Mount Lebanon Mutasarrifate

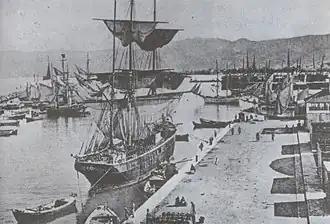

As for the typical houses that were inhabited by the common people, they differed in shape and material, some of them were built out of stone, marble, tiles, red bricks, and others were made of mud. The rich and middle class Lebanese lived in houses of two floors: the upper floor was the attic, which is the formal room of the guest, and in many cases it was the ordinary dwelling in which the family always inhabited. As for the ground or second floor, it is the basement, and in it the peasants used to shelter their animals, put farming tools, and store firewood and animal fodder.